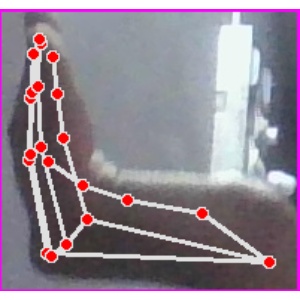
अक्षर: स